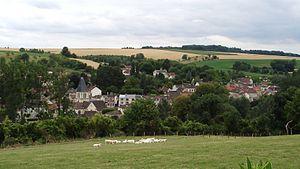
Vue panoramique de la ville de Chaussy située dans le département du Val d'Oise en Vexin (France)
Le Vexin français est une ancienne province et une région naturelle de France, qui se situe dans le nord-ouest de l'Île-de-France et pour une petite partie en Hauts-de-France, étendue sur les départements du Val-d'Oise, des Yvelines et de l'Oise. Bien que formant désormais avec la ville de Cergy une agglomération contrastant avec le caractère rural du Vexin français, Pontoise en est la capitale historique.
Chaussy est une commune française située dans le département du Val-d'Oise, en région Île-de-France.